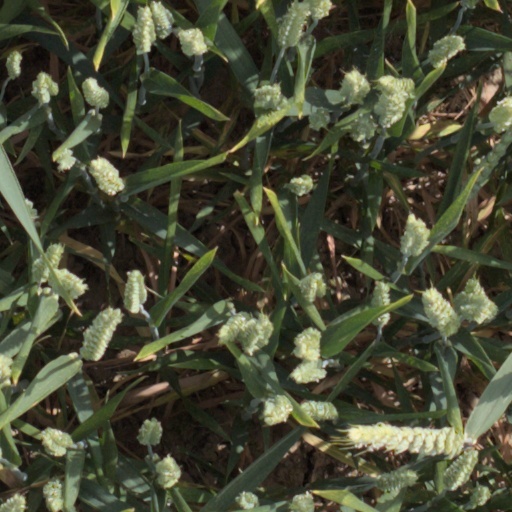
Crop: wheat